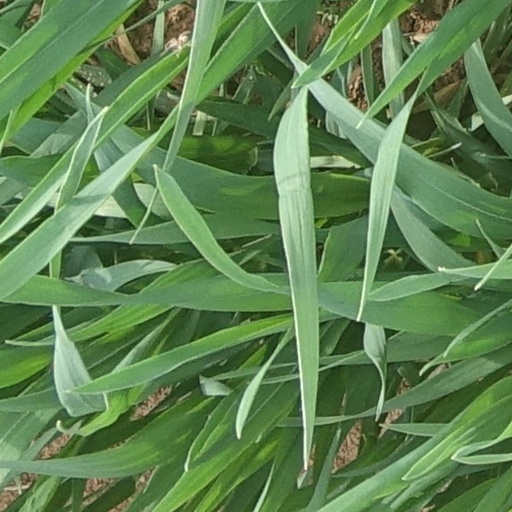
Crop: wheat